Rheineck railway station

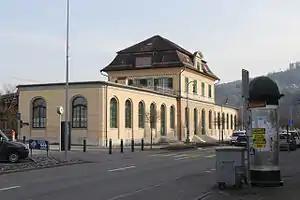
The station building in 2014

Rheineck railway station is a railway station that serves the municipality of Rheineck, in the canton of St. Gallen, Switzerland. The station is located on the eastern edge of Rheineck village centre, with the A1 motorway, the Alter Rhein river channel and then the border with Austria flanking the opposite side of the station.